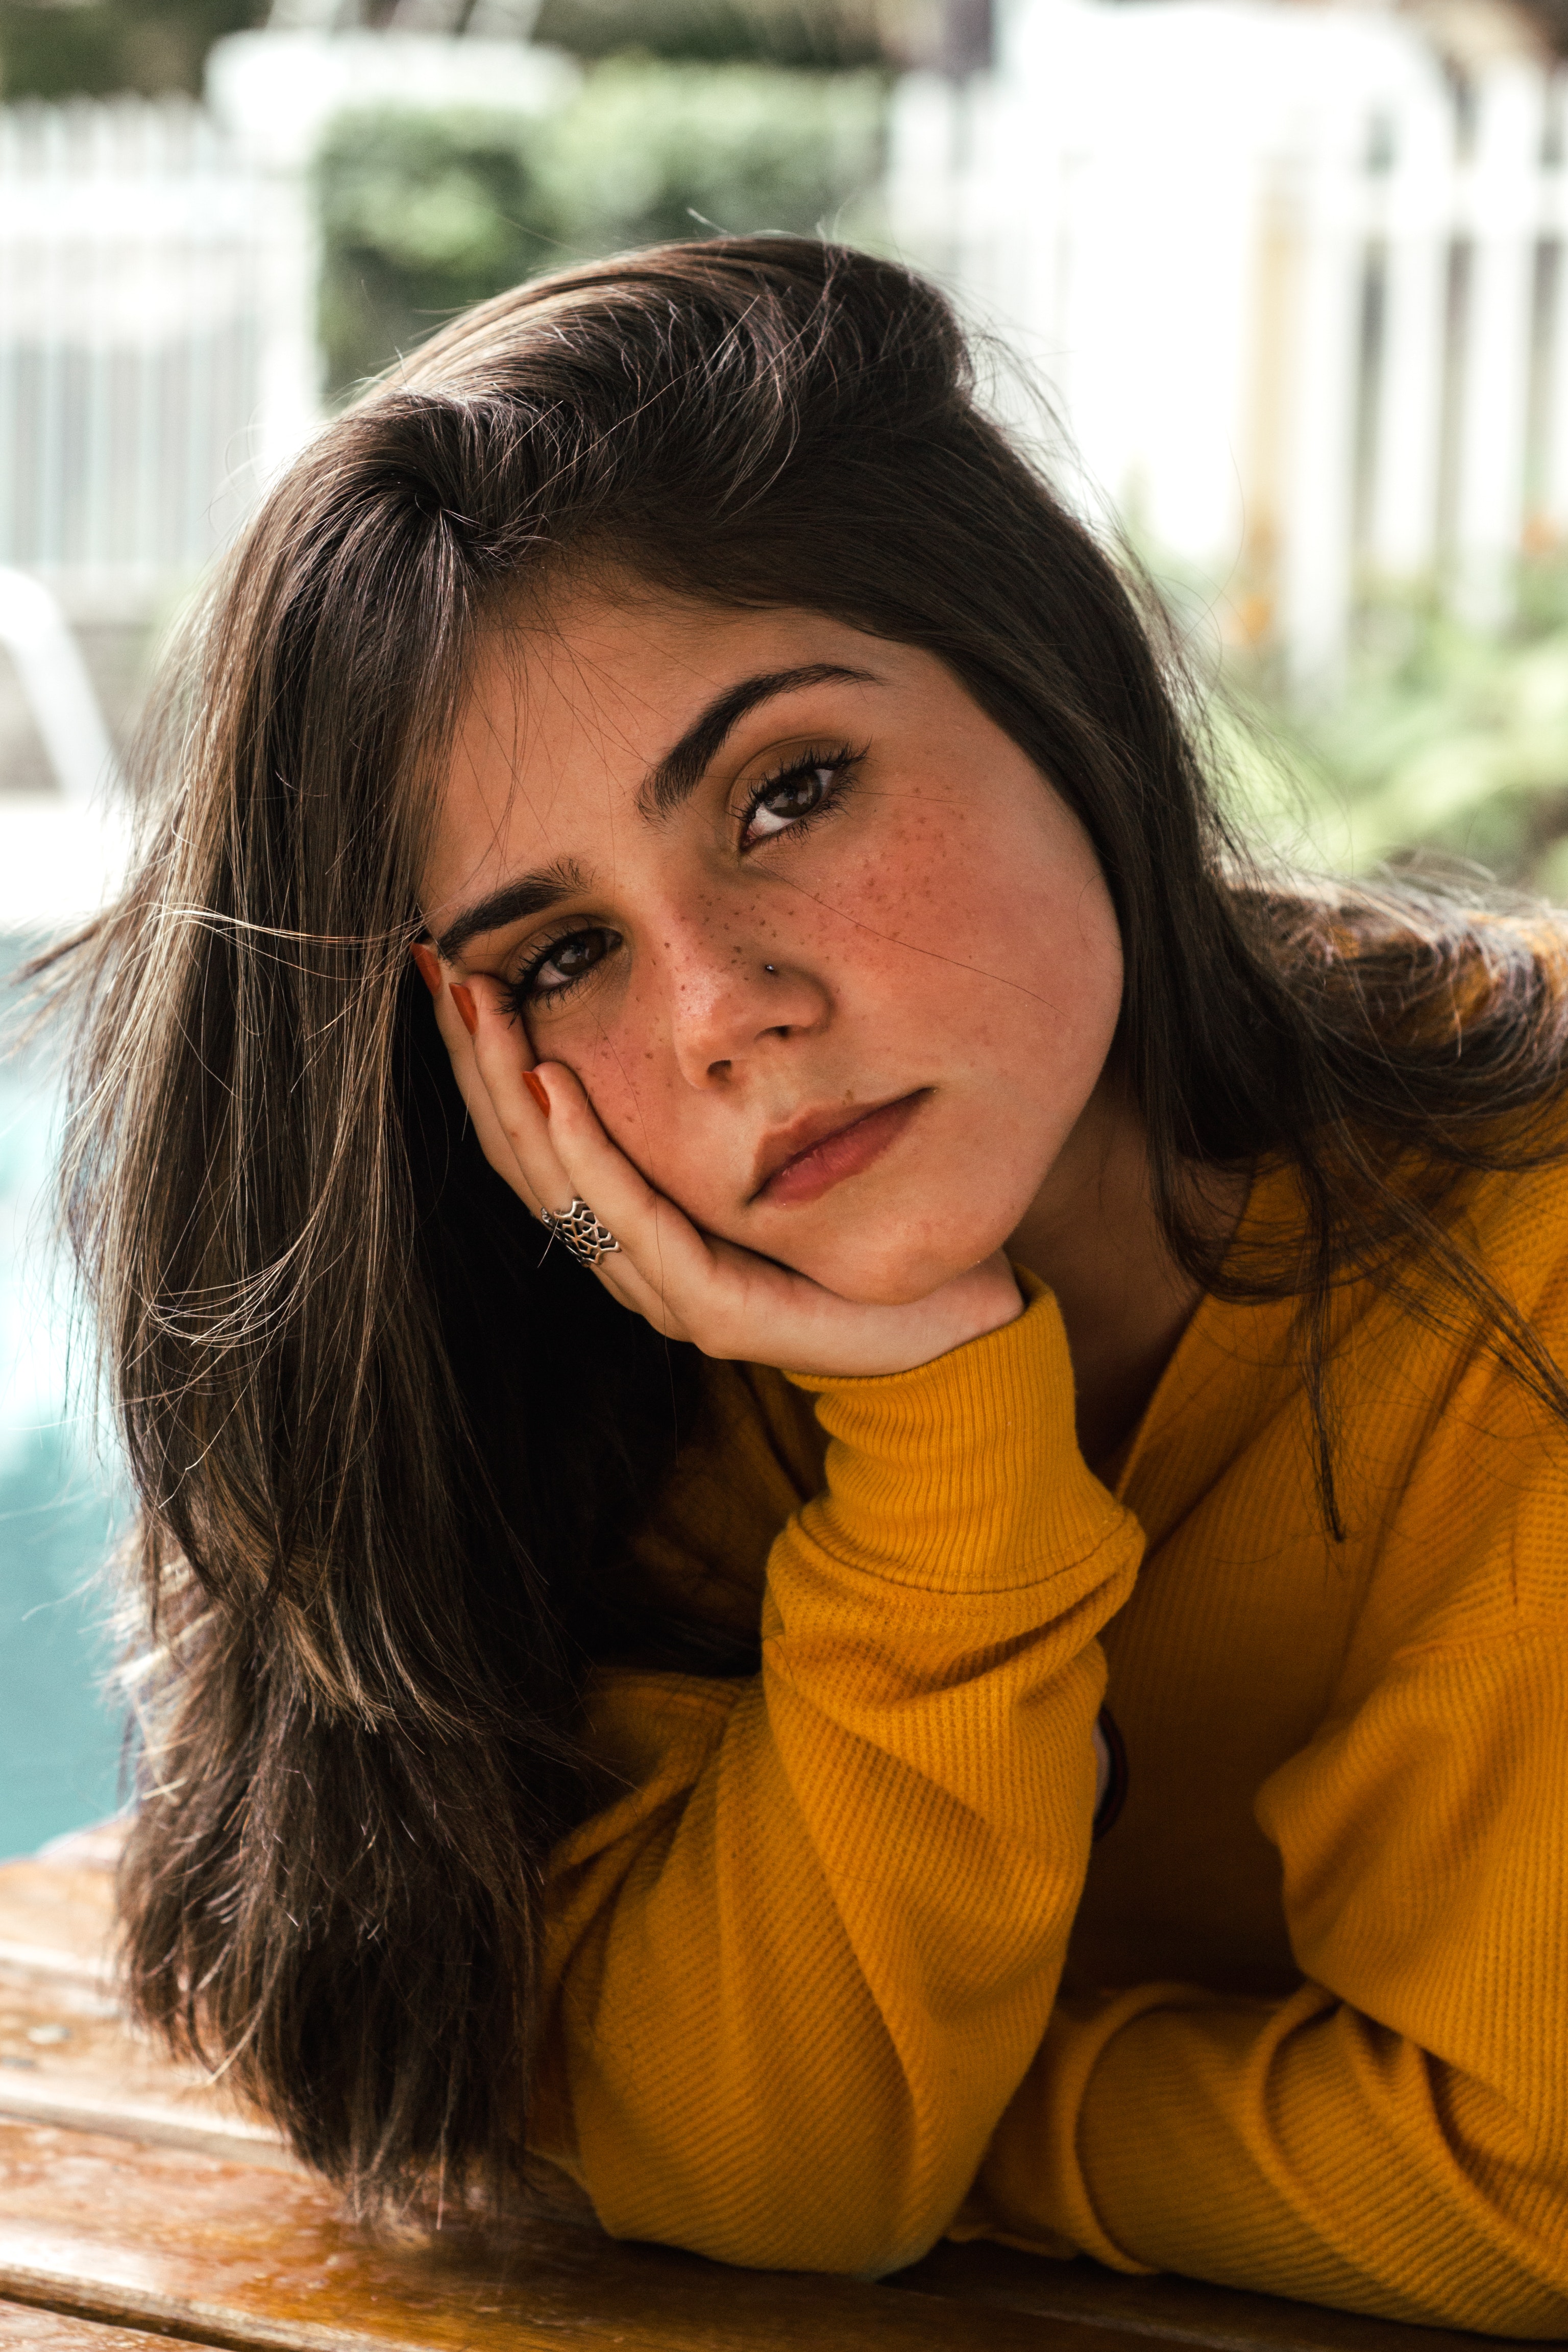
hair, face, facial expression, beauty, lip, head, brown hair, lady, nose, eyebrow, eye, hairstyle, yellow, skin, chin, long hair, smile, forehead, black hair, mouth, photography, happy, photo shoot, sitting, portrait photography, child